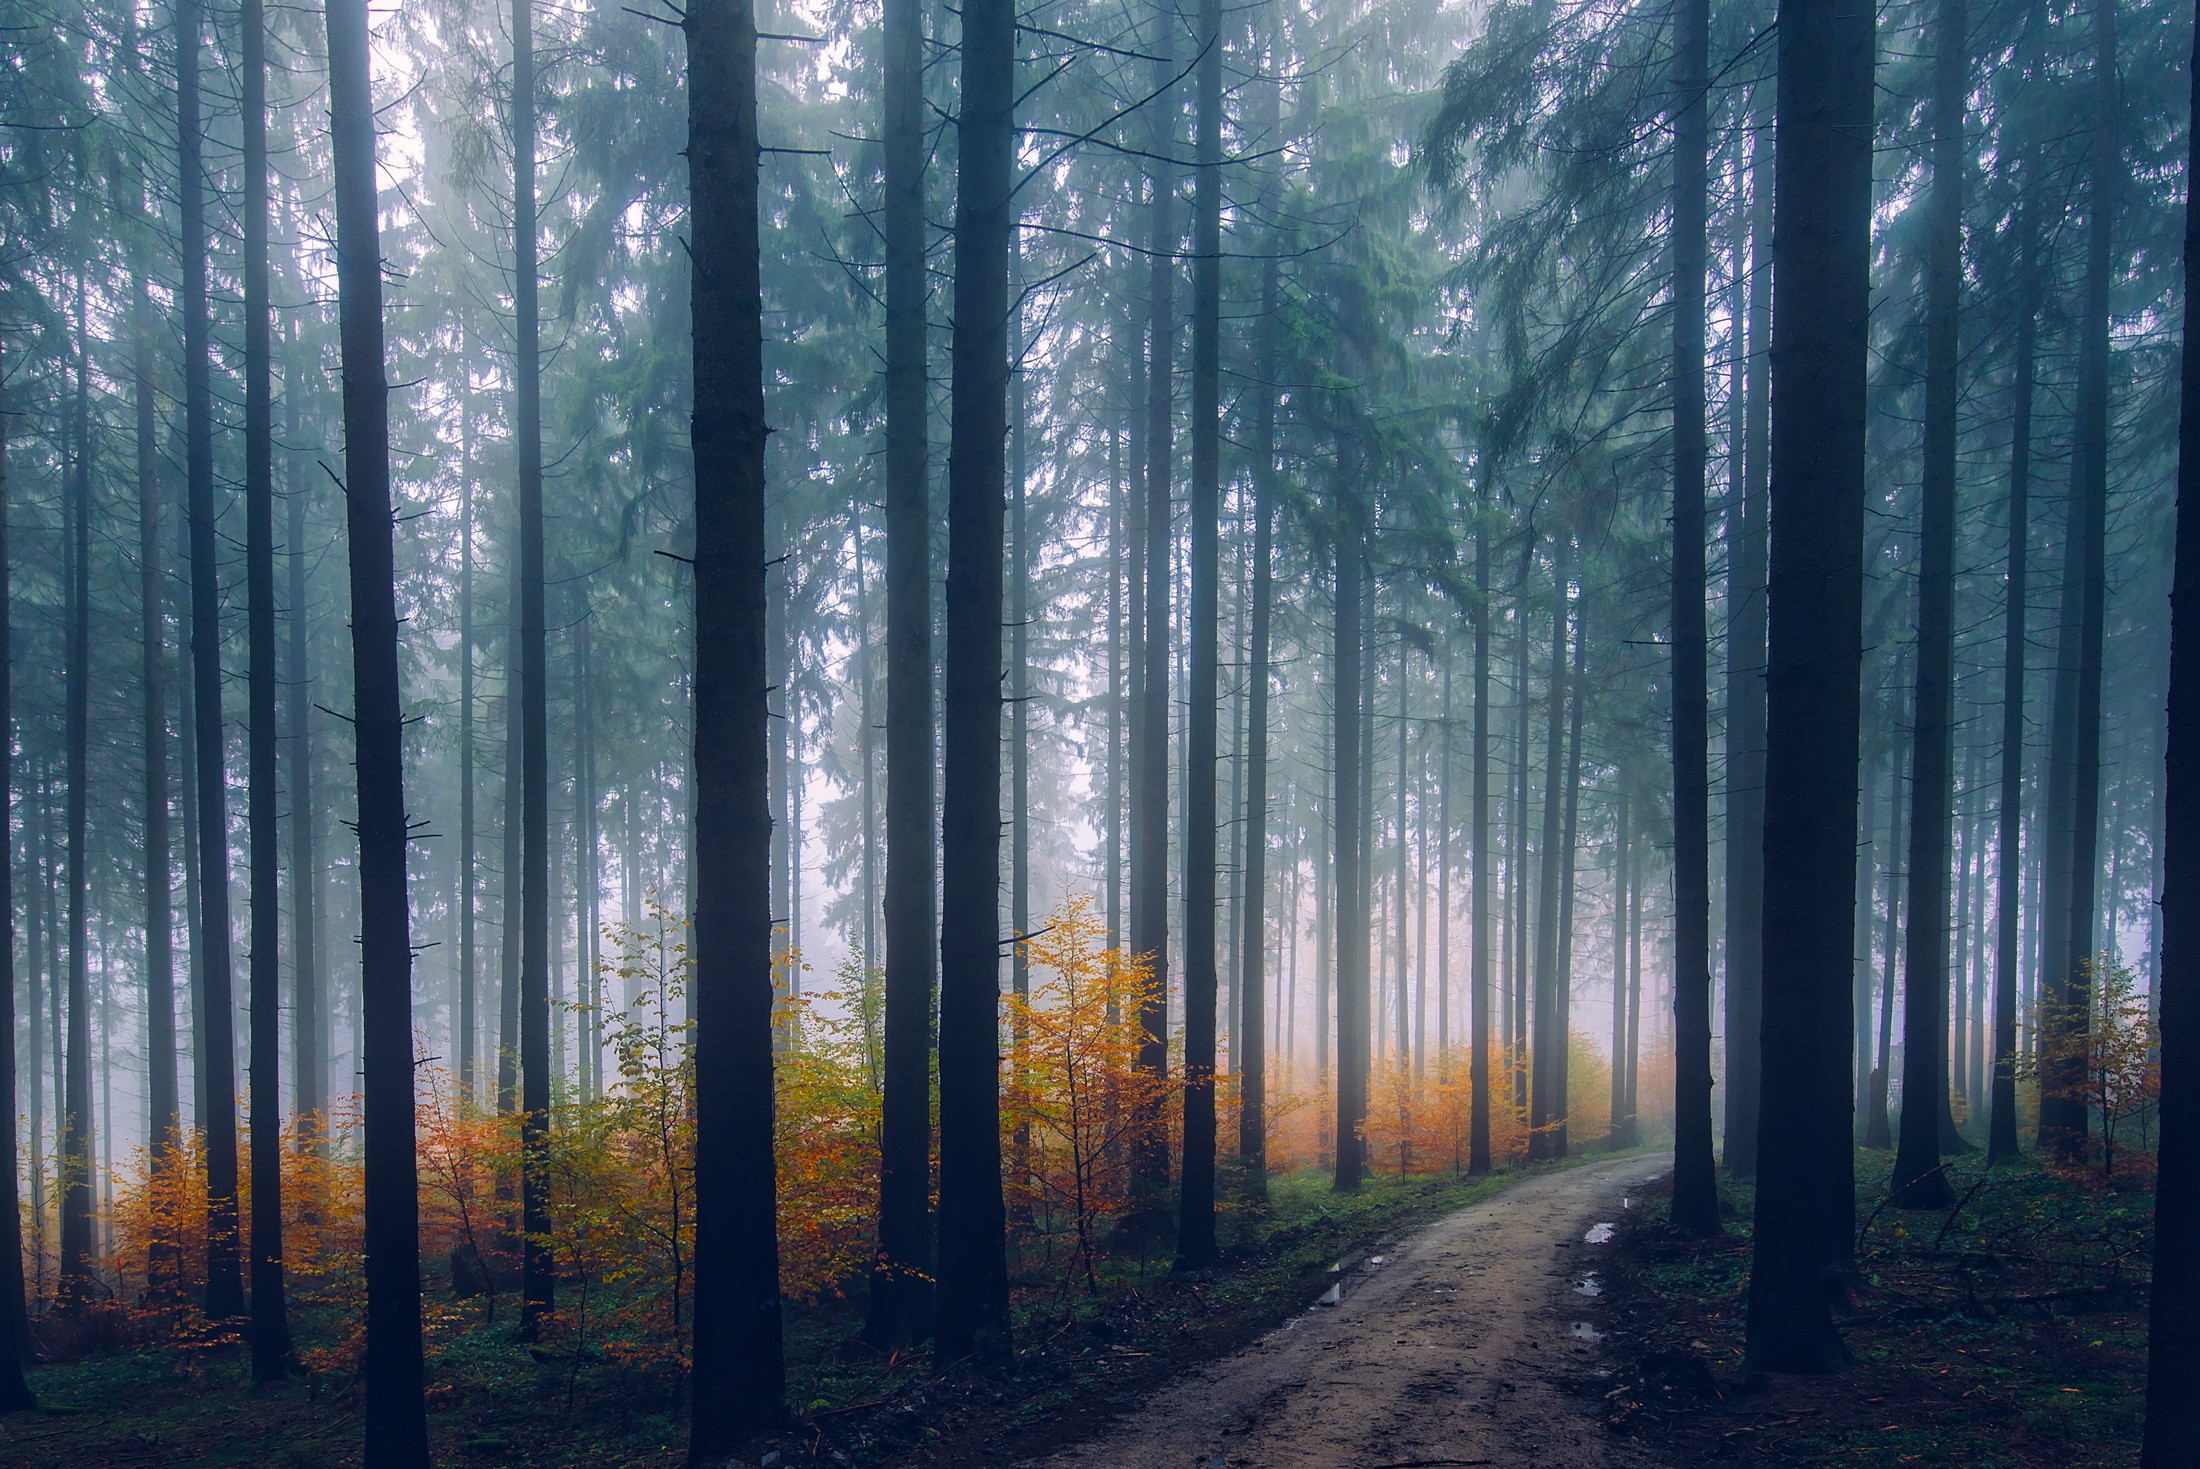
landscape, tree, nature, forest, branch, plant, fog, sunrise, mist, countryside, sunlight, morning, leaf, fall, dawn, country, rural, green, scenic, autumn, haze, season, trees, outdoors, woods, hdr, spruce, germany, daybreak, woodland, silhouettes, habitat, ecosystem, biome, old growth forest, natural environment, atmospheric phenomenon, woody plant, temperate coniferous forest